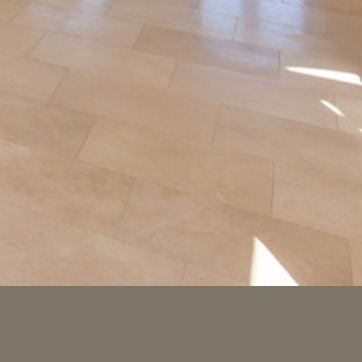
Material: tile